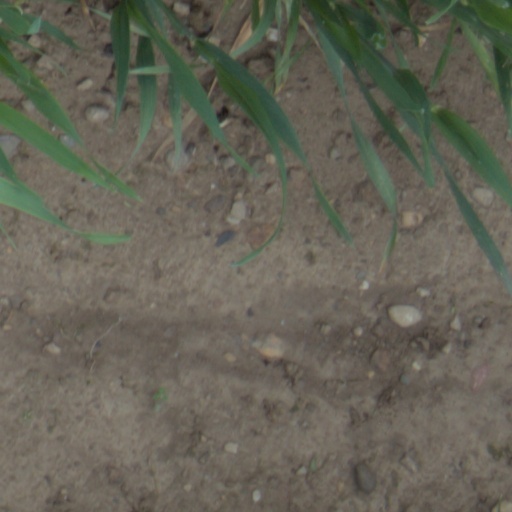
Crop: wheat